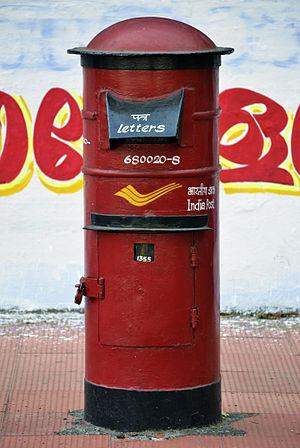
Le Department of Posts, dont le nom commercial est India Post, est un système postal gouvernemental en Inde, généralement simplement appelé « la poste ». La distribution postale proprement dite n'est qu'une partie du DoP, lequel est lui-même un sous-ministère du Ministère des Communications du gouvernement de l'Inde.